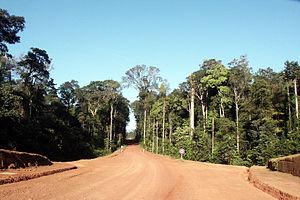
Description:La RN2 (de Cayenne à Saint-Georges-de-l'Oyapock) lors de sa contruction se présentait comme une piste forestière Sources:Didwin
Les infrastructures sont concentrées sur les villes et villages du littoral en Guyane. La deuxième plus grande région de France est sous-équipée en matière d'infrastructures routières dans les villages de l'intérieur. Cependant d'autres réseaux et moyens de communication sont mis en place pour désenclaver l'intérieur du territoire.
En raison de la superficie de la Guyane, le réseau routier guyanais est jugé peu dense. Ce réseau a d'abord été exclusivement situé sur le littoral, pour desservir les zones devenues les plus peuplées de Guyane.